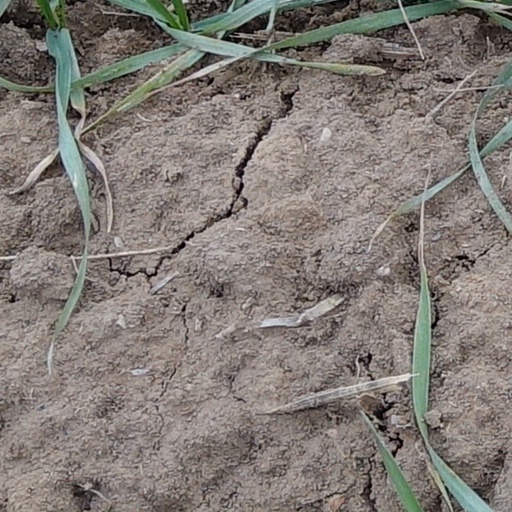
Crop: wheat